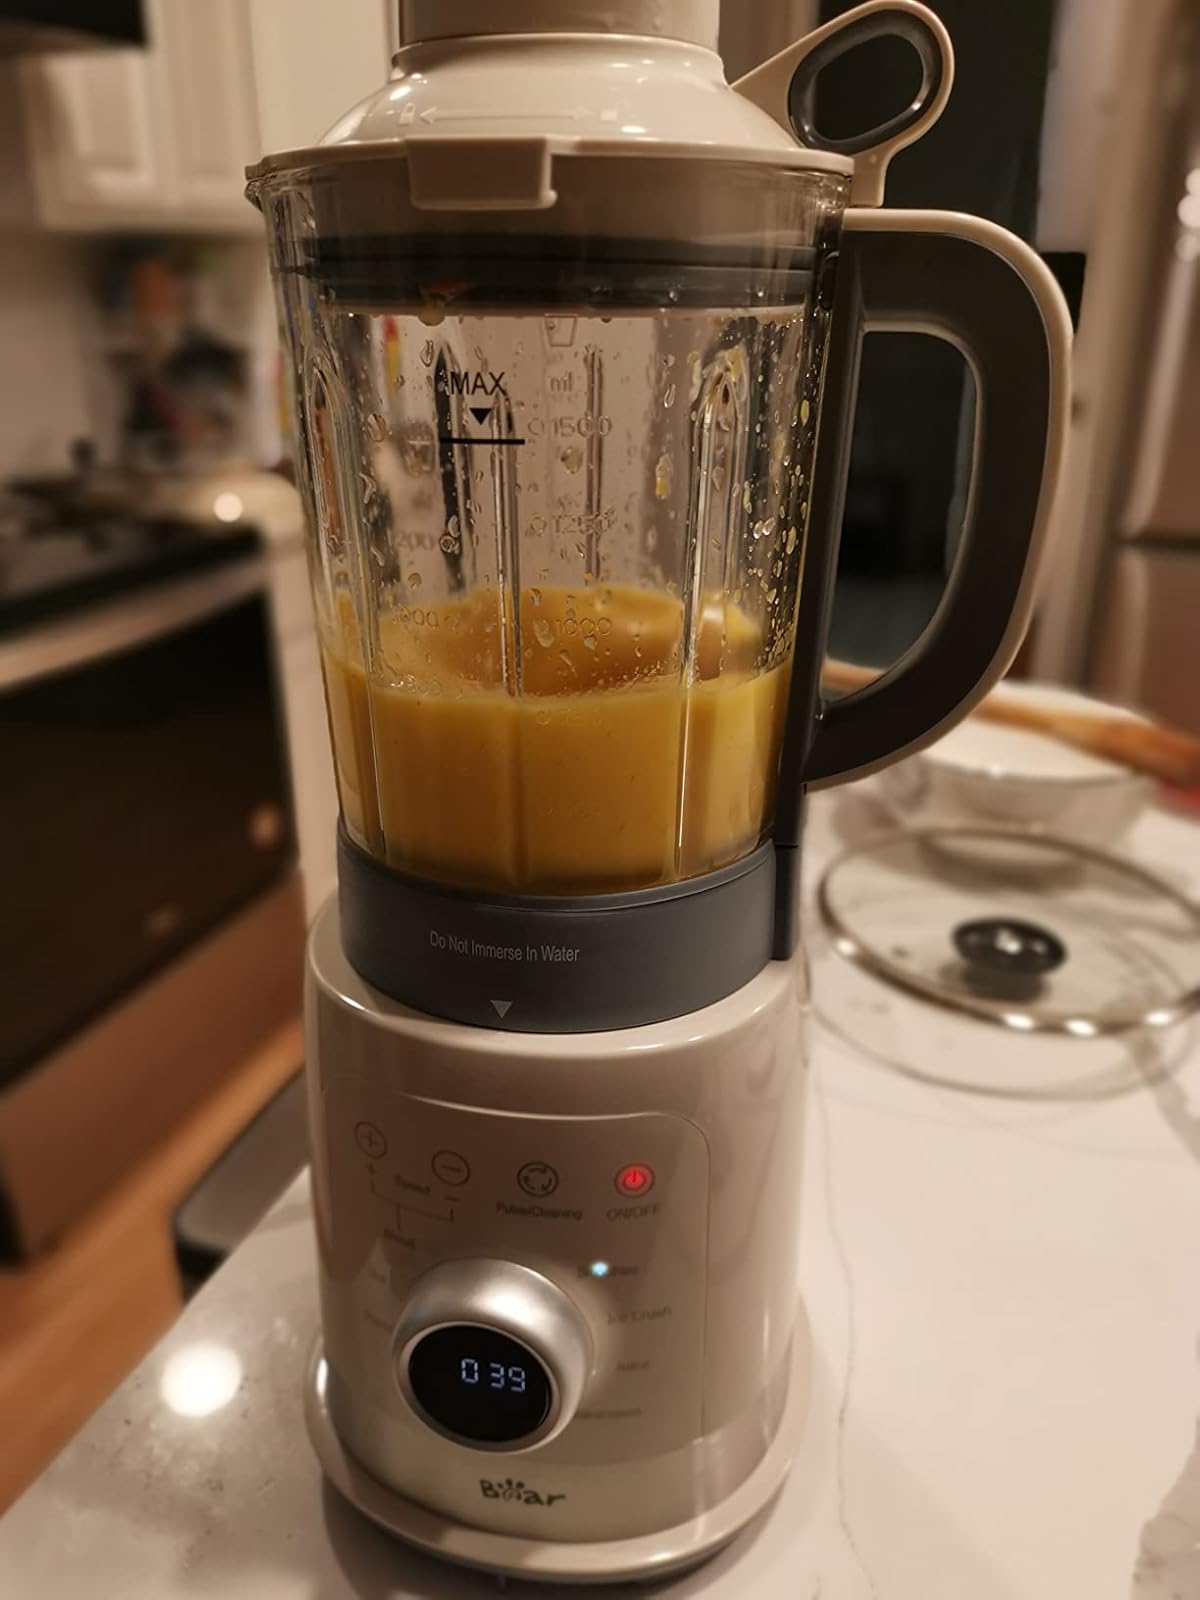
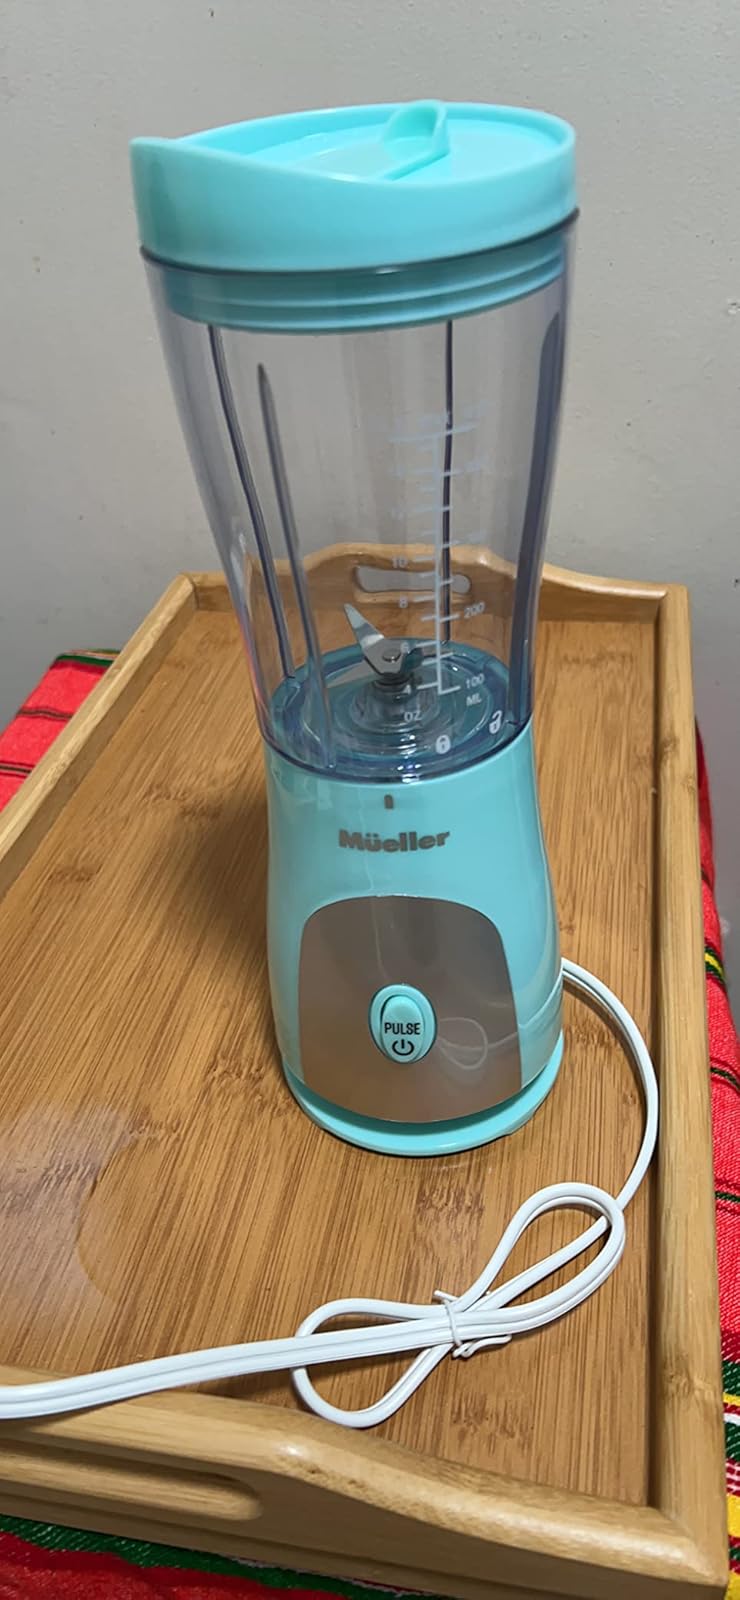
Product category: items_blender
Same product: no